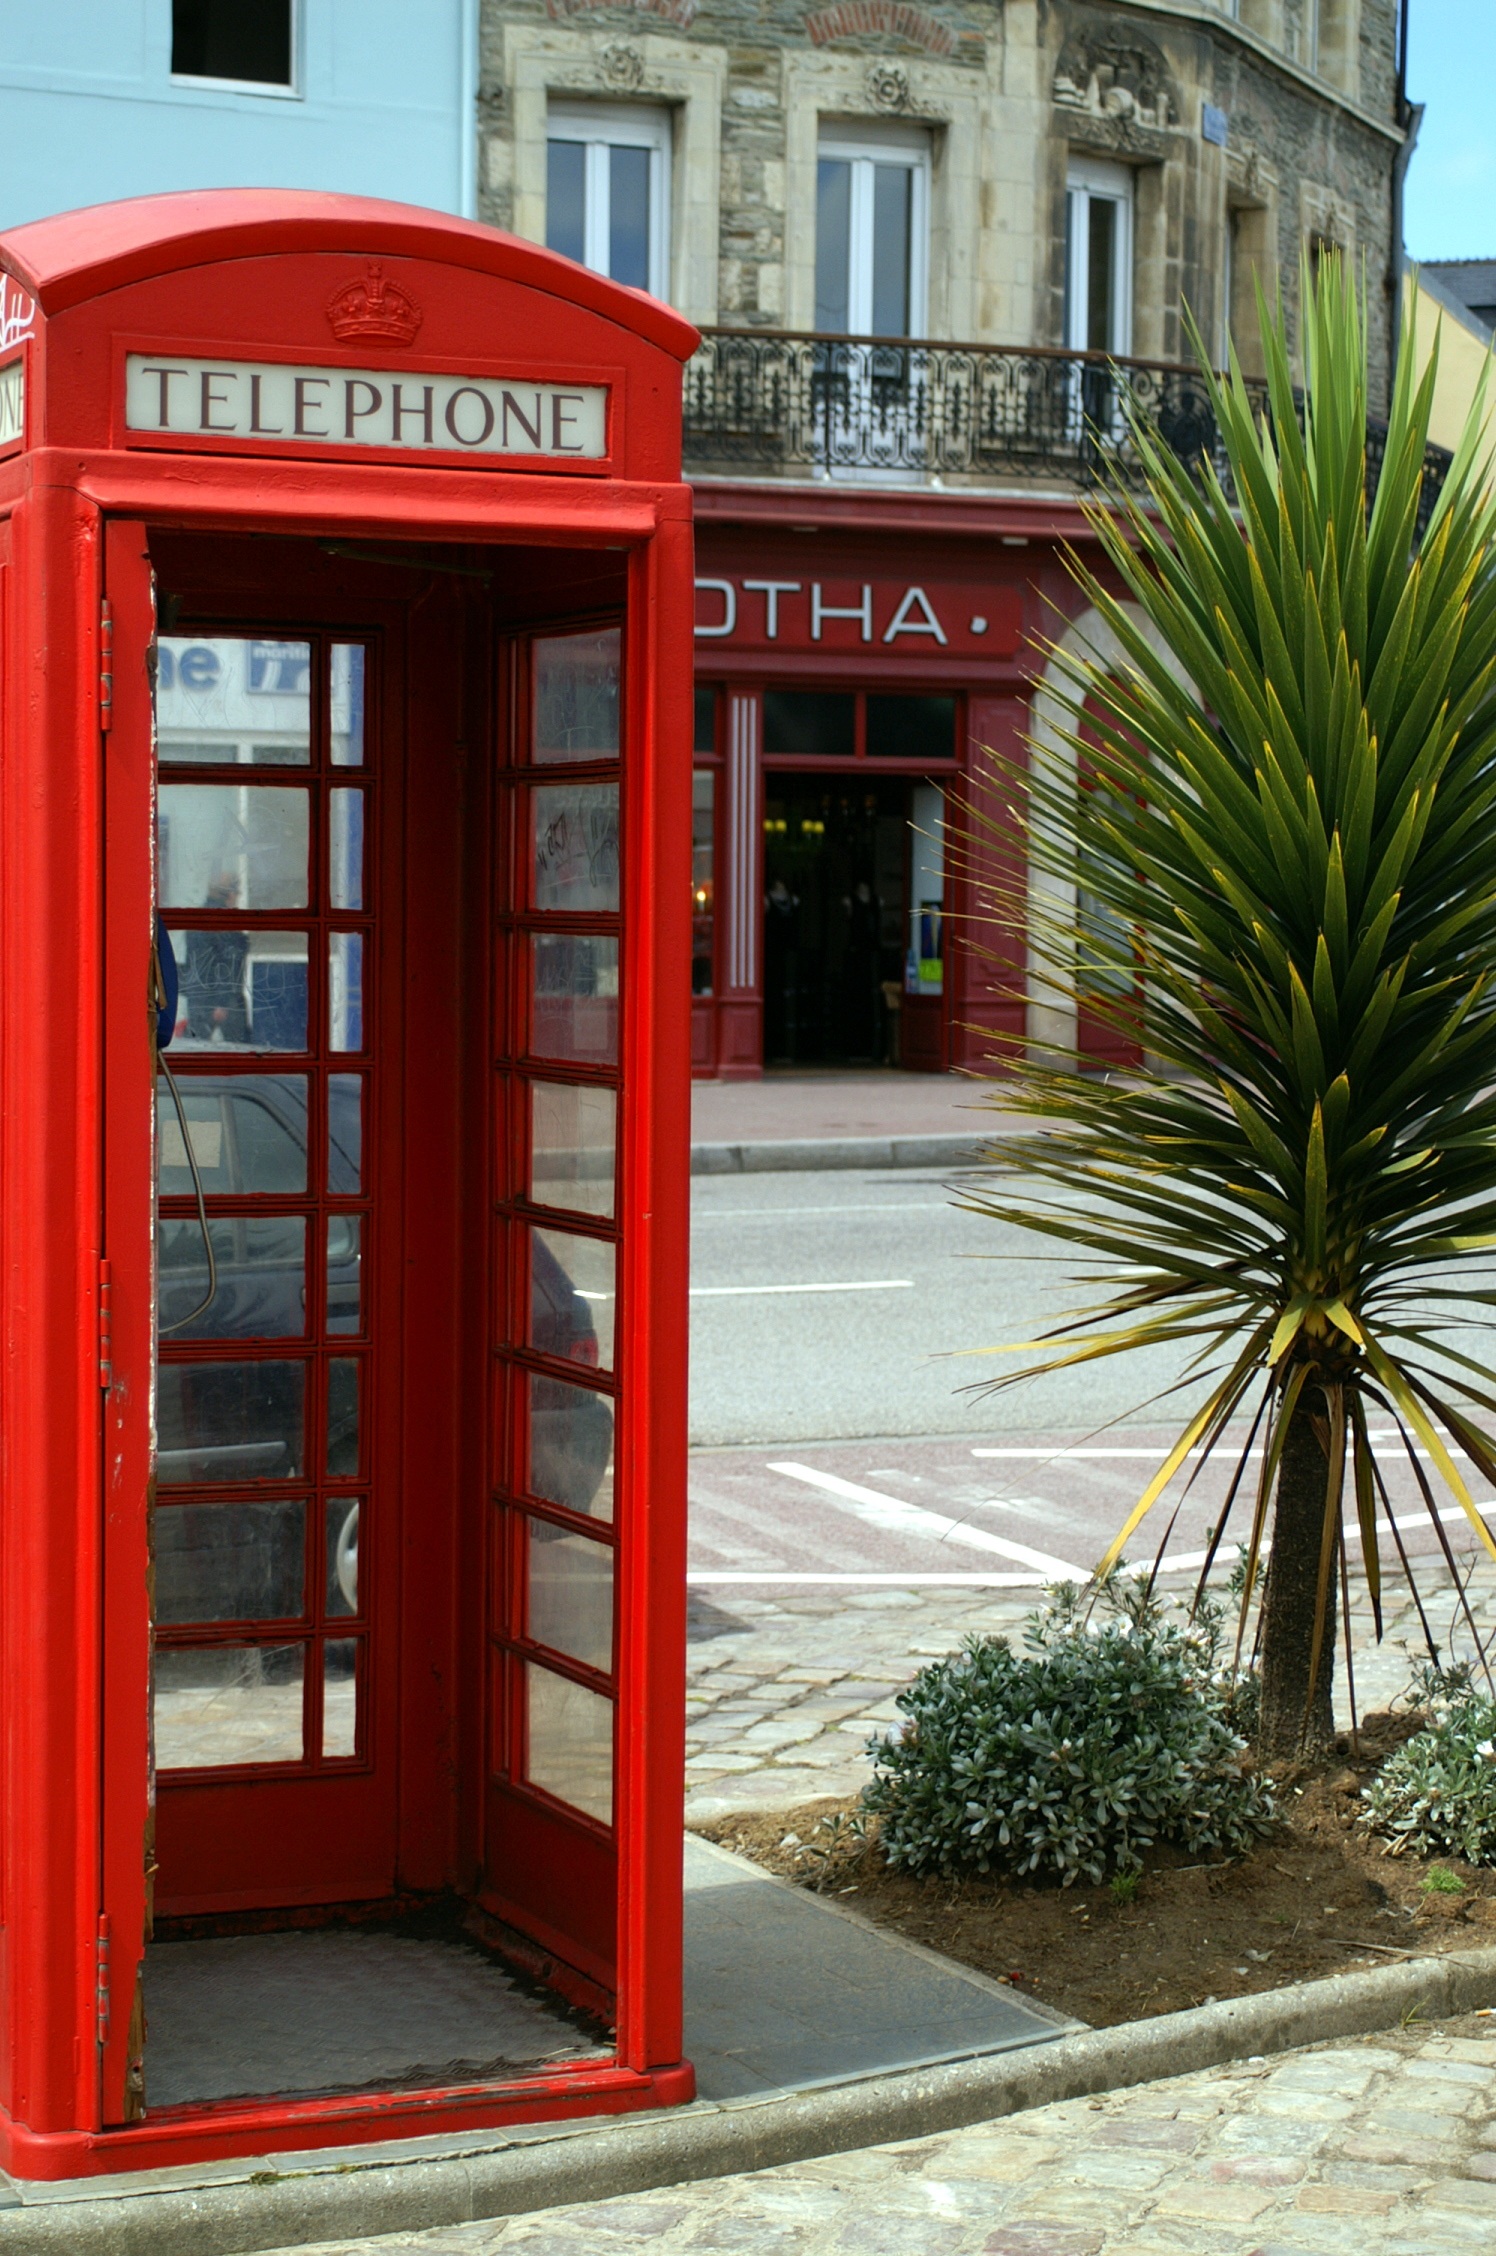
city, cityscape, france, red, romantic, facade, door, phone booth, telephone booth, cherbourg, window covering, outdoor structure